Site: brandenburg
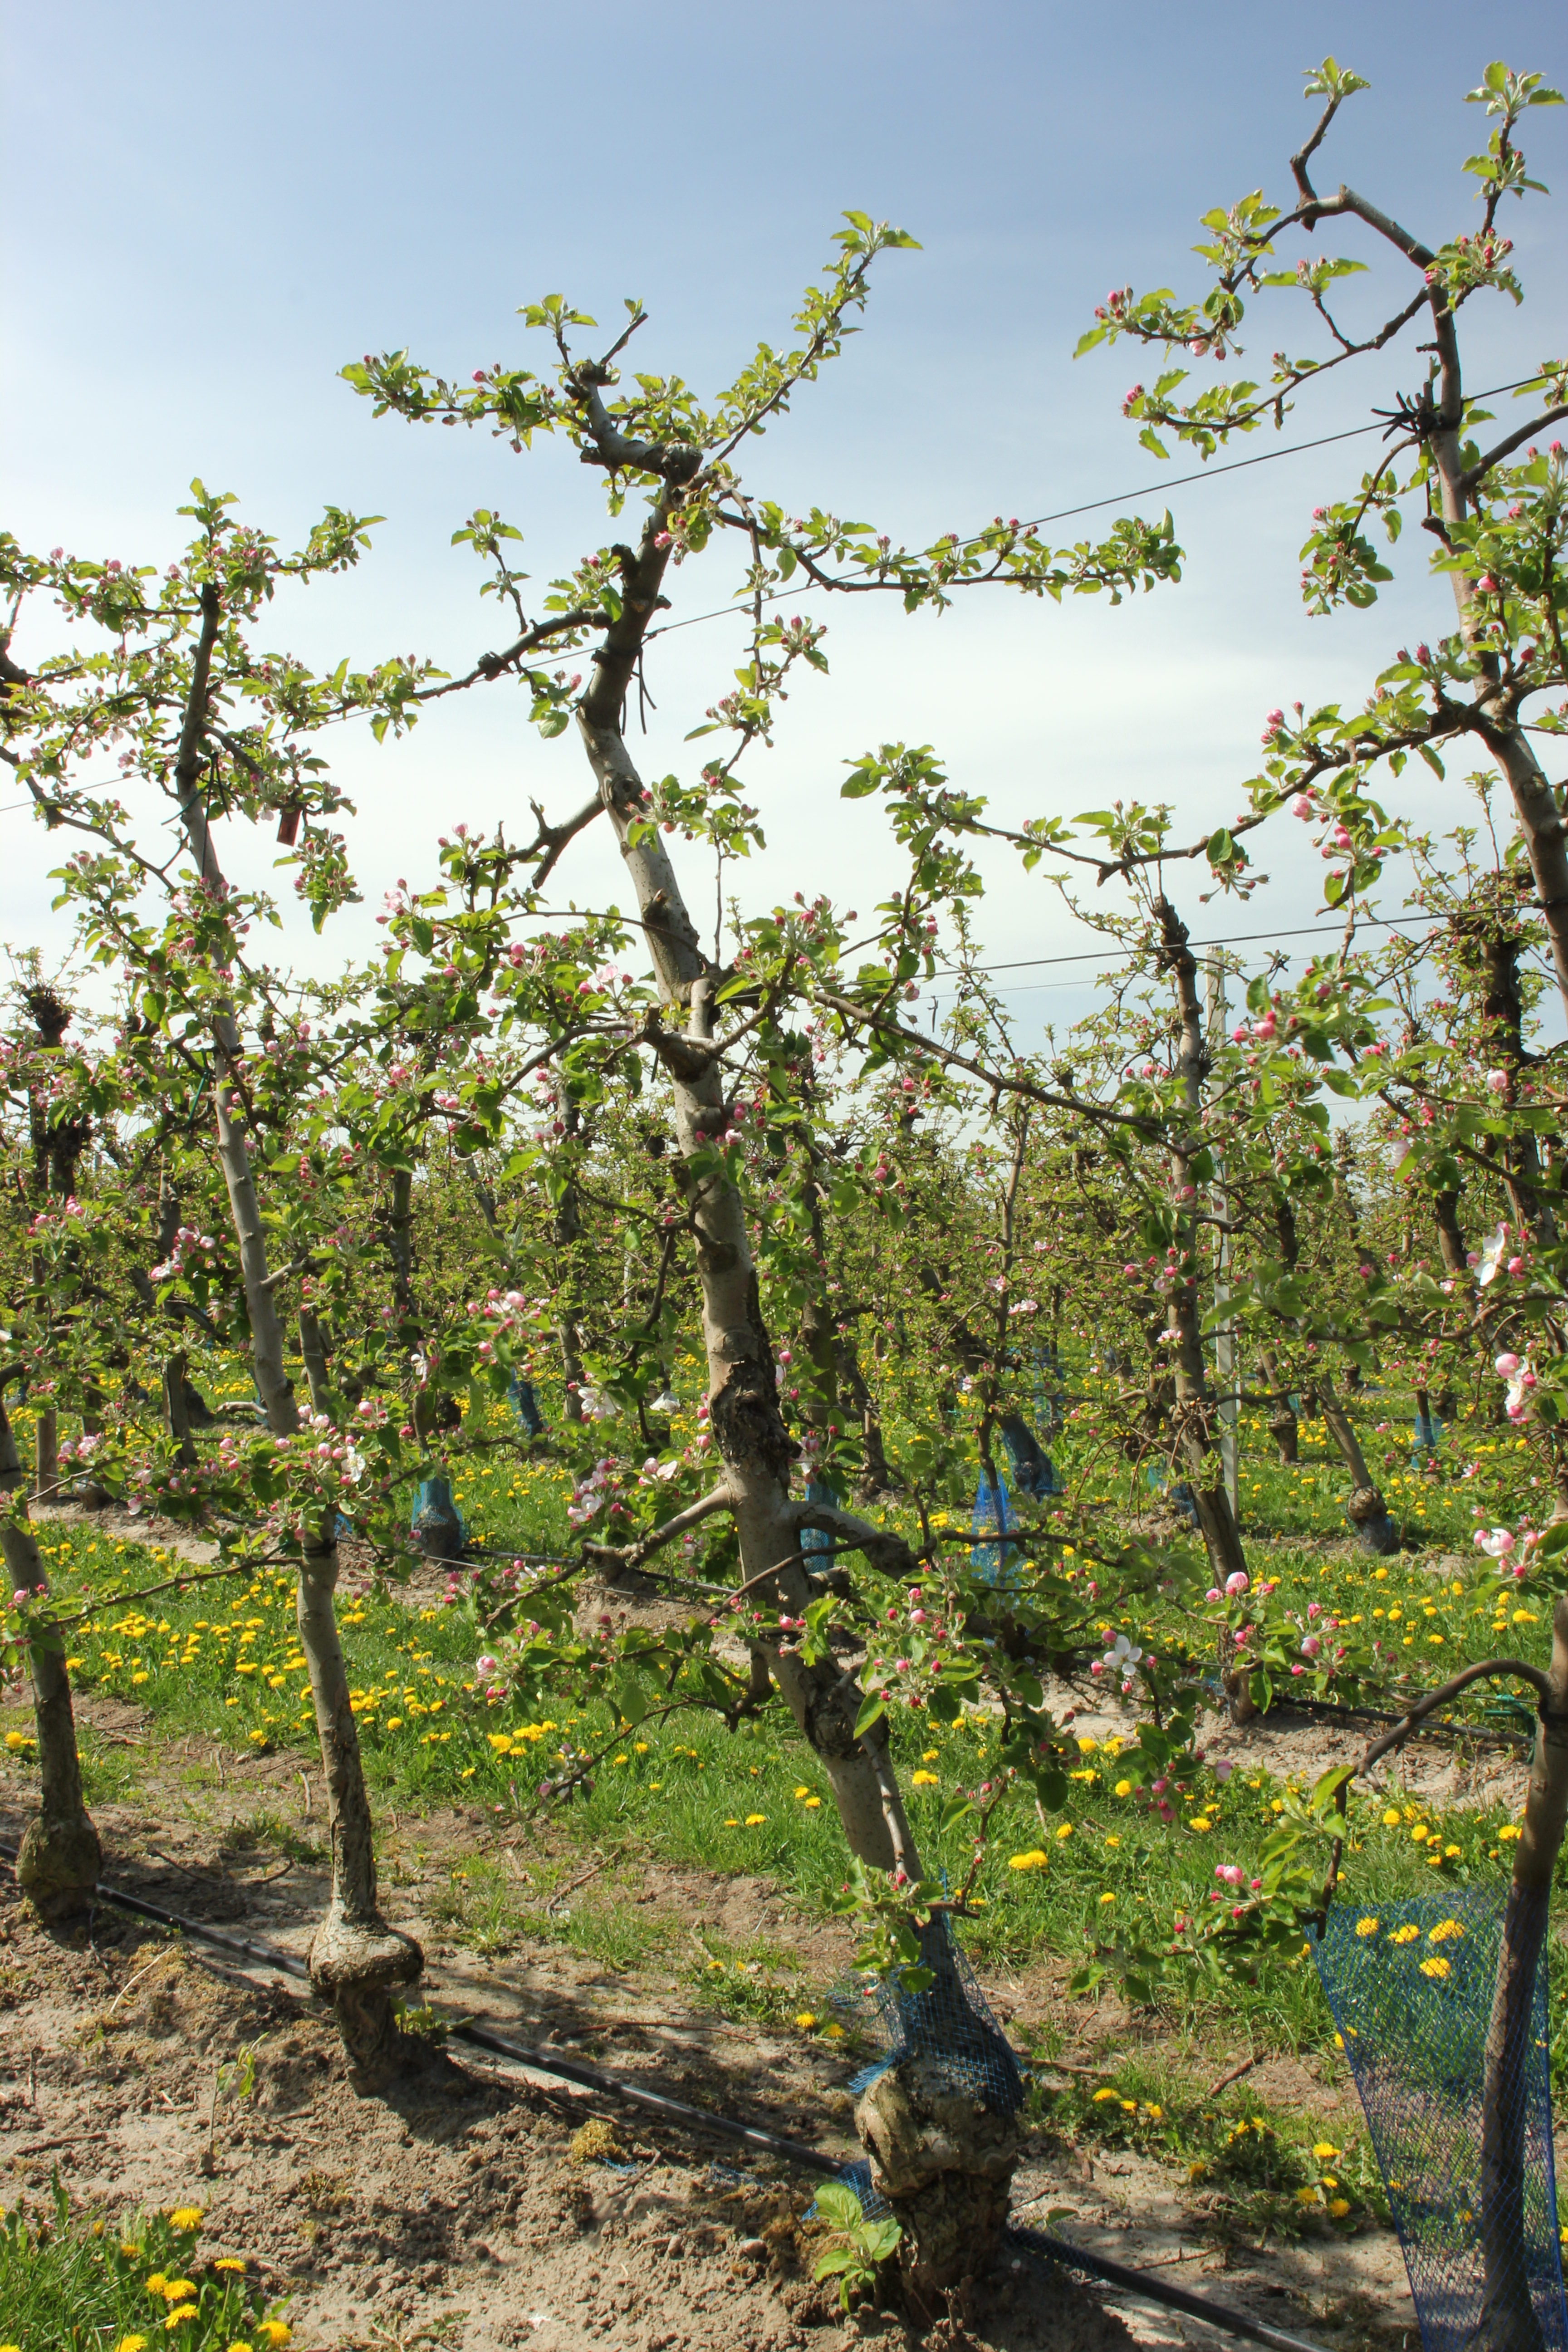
Growth stage (BBCH 57): Inflorescence emergence